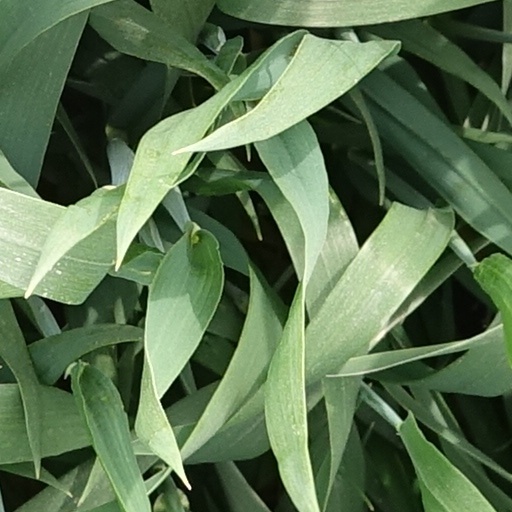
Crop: wheat